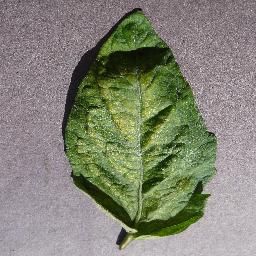
Label: Tomato___Spider_mites Two-spotted_spider_mite